Grenada

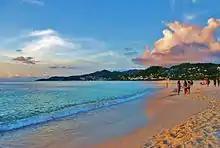
Grand Anse Beach, St. George's

Grenada is an exporter of several different spices, most notably nutmeg, its top export and depicted on the national flag, and mace. Other major exports include bananas, cocoa, fruit and vegetables, clothing, chocolate and fish.